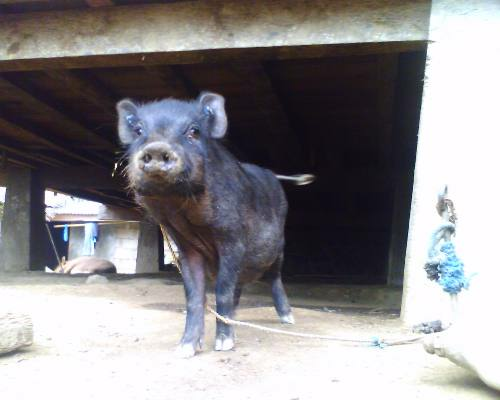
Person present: No